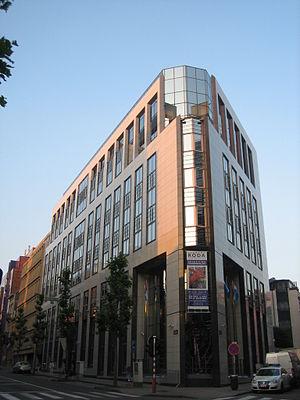
Maison du Luxembourg à Bruxelles, abritant notamment les ambassades du Grand-duché de Luxembourg auprès du Royaume de Belgique, de l'Union européenne et de l'OTAN, ainsi que le consulat luxembourgeois. Lëtzebuergesch: Maison du Luxembourg zu Bréissel mat ë.a. der Lëtzebuerger Ambasade bei der Belsch, der Europäescher Unioun an der NATO, an och dem Lëtzebuerger Konsulat.
Voici les représentations diplomatiques du Luxembourg à l'étranger :